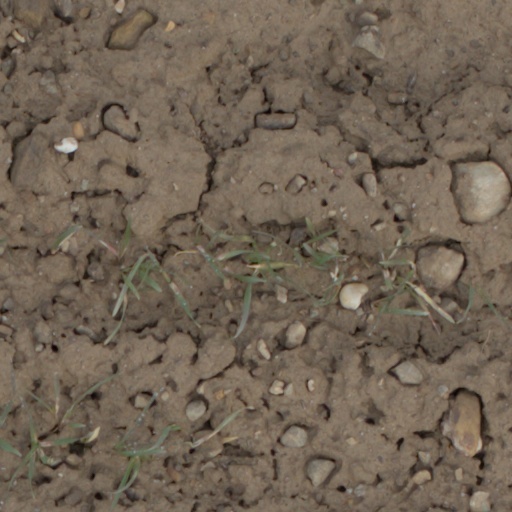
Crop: wheat